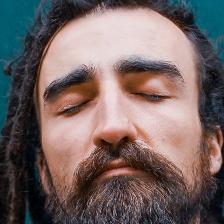
Label: faces